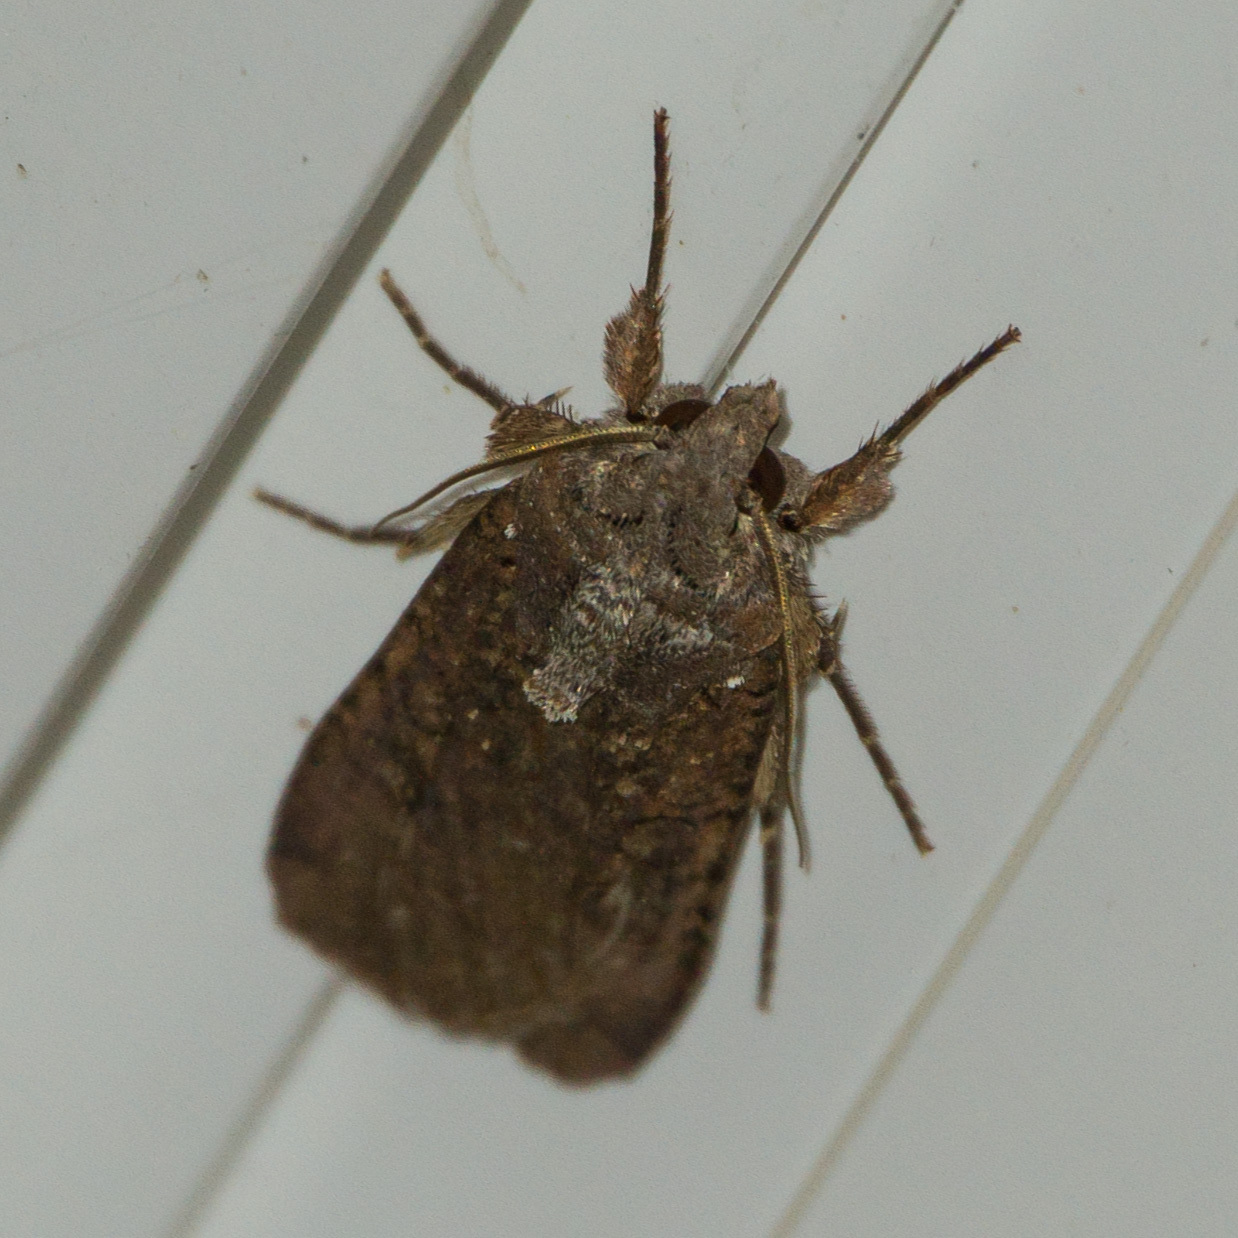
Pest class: cutworms